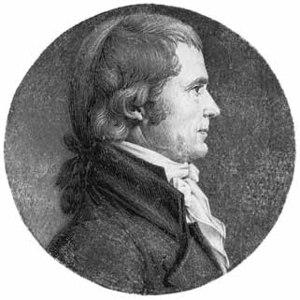
Cette page concerne des événements d'actualité qui se sont produits durant l'année 1801 du calendrier grégorien aux États-Unis.
Début de la persécution des catholiques en Corée, sur ordre de la reine douairière Kim. Le catholicisme est interdit par décret. Les luttes de faction paralysent la monarchie coréenne. Le clan Kim monopolise les fonctions administratives. Les reines douairières dominent la cour de Séoul.